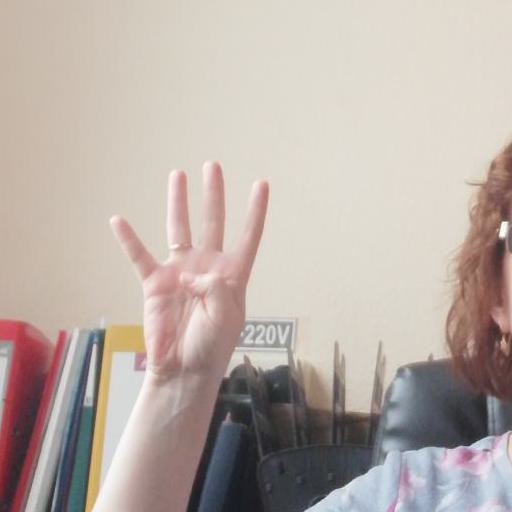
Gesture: four